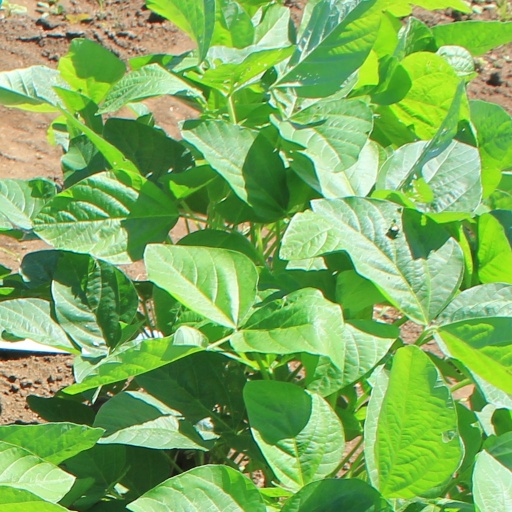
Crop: soybean